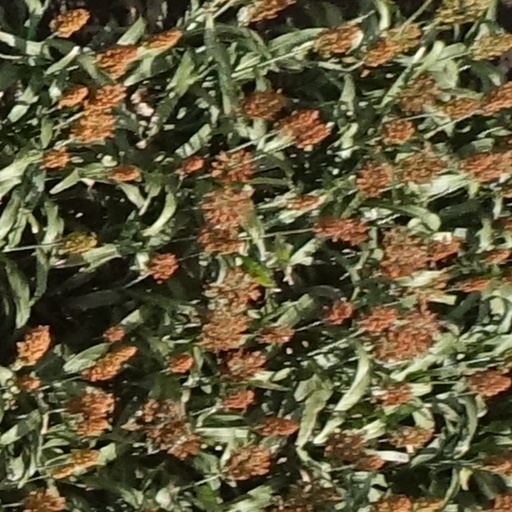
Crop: sorghum